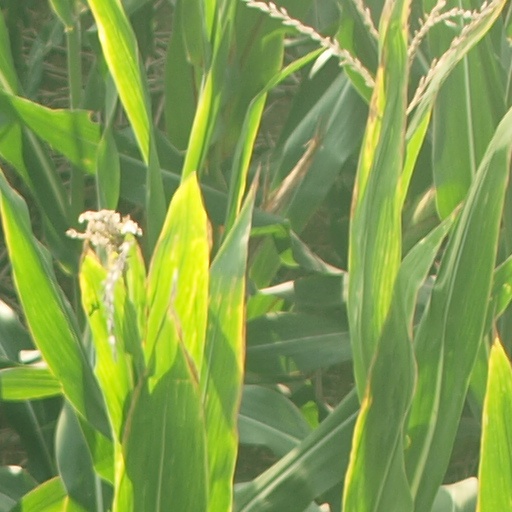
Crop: maize; corn